Union–Miles Park

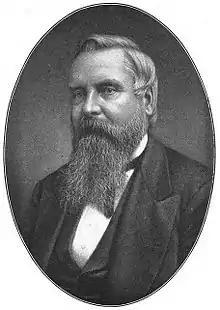
Henry Chisholm, the driving force behind Cleveland Rolling Mill.

1856 saw the establishment of Union–Miles Park's (and Cleveland's) most important manufacturer, Cleveland Rolling Mill. The firm was established by brothers and Welsh immigrants David and John Jones in lot 456 to manufacture flat bottomed railway rails. The brothers ran out of money that same year, and shut down. Scottish immigrants Henry and William Chisholm made a major investment in the Jones plant in 1857, and the company was renamed Chisholm, Jones and Co. The plant was expanded and began rerolling iron flanged railway rails into flat bottomed rails. In 1860, Amasa Stone and his brother, Andros, made a further investment in the company, which took the name Stone, Chisholm & Jones. The new capital enabled to firm to add a blast furnace and puddling plant, which opened in 1859. A second blast furnace was added in 1860. It was the first blast furnace to operate in the Cleveland region. The plant had grown so swiftly that it now employed about 150 workers and produced of iron railroad ties daily.